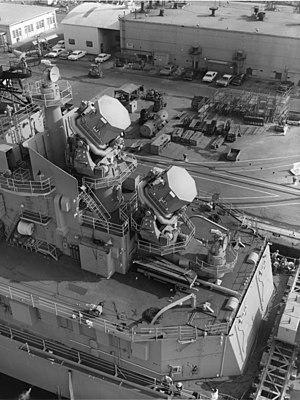
Le RIM-8 Talos est un ancien missile surface-air longue portée embarqué sur certains navires de l'US Navy. Il a été l'un des premiers missiles surface-air installés sur les navires de l'US Navy et le plus grand d'entre eux. Il a été conçu en partie à l'université Johns-Hopkins et par Bendix Corporation. Sa version opérationnelle était fabriquée par Bendix.